Limit cycle

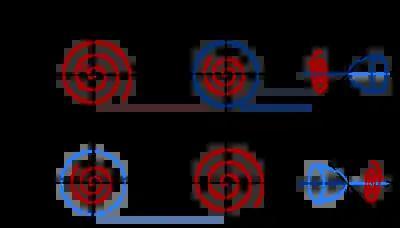
Examples of limit cycles branching from fixed points near Hopf bifurcation. Trajectories in red, stable structures in dark blue, unstable structures in light blue. The parameter choice determines the occurrence and stability of limit cycles.

Limit cycles are important in many scientific applications where systems with self-sustained oscillations are modelled. Some examples include: